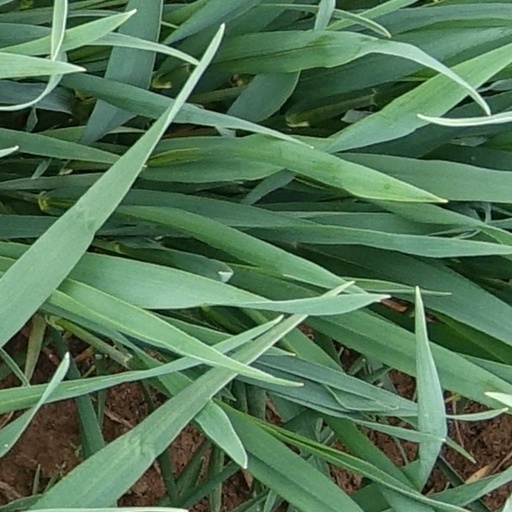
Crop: wheat